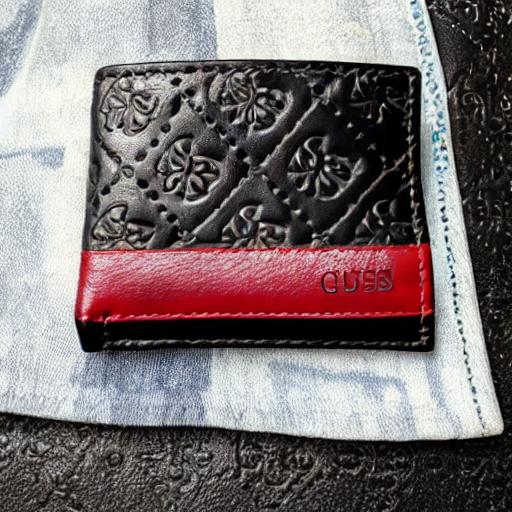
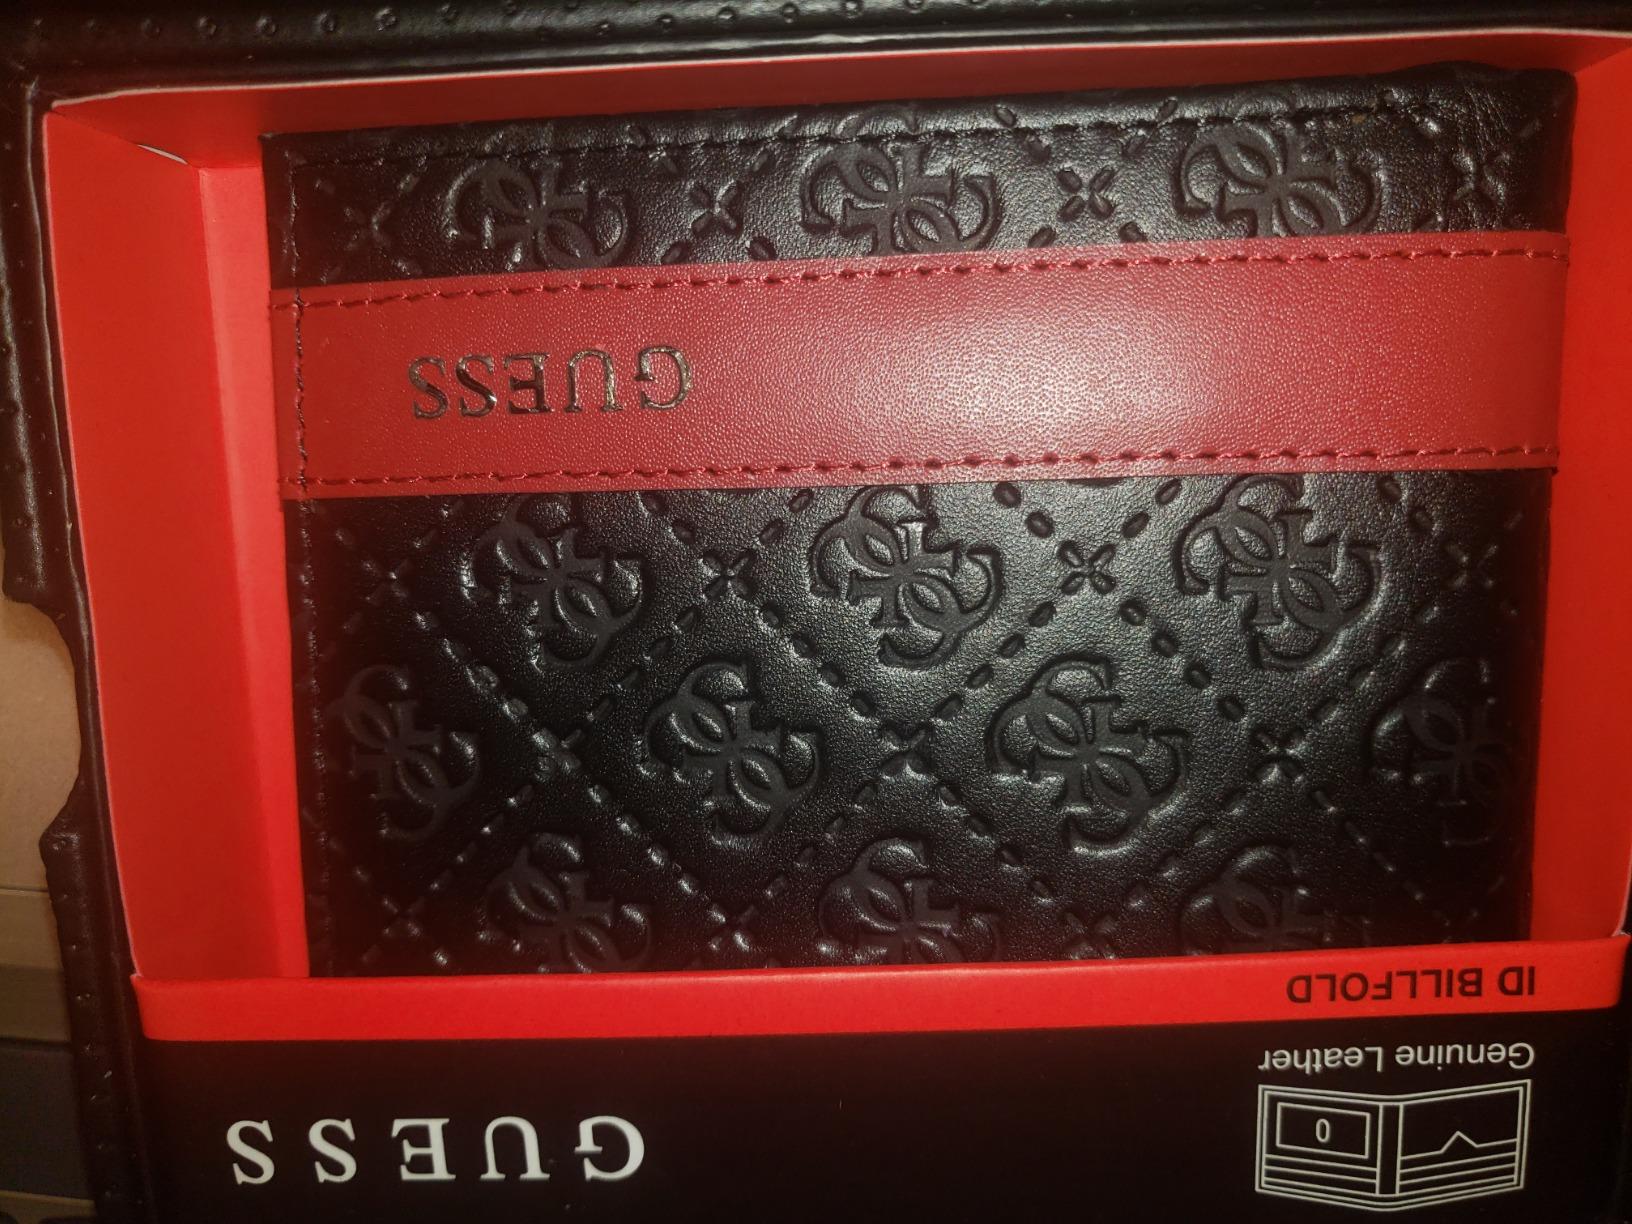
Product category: accessories_wallet
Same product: no